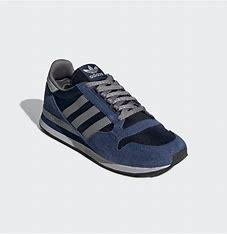
Brand: Adidas
Model: ZX 500